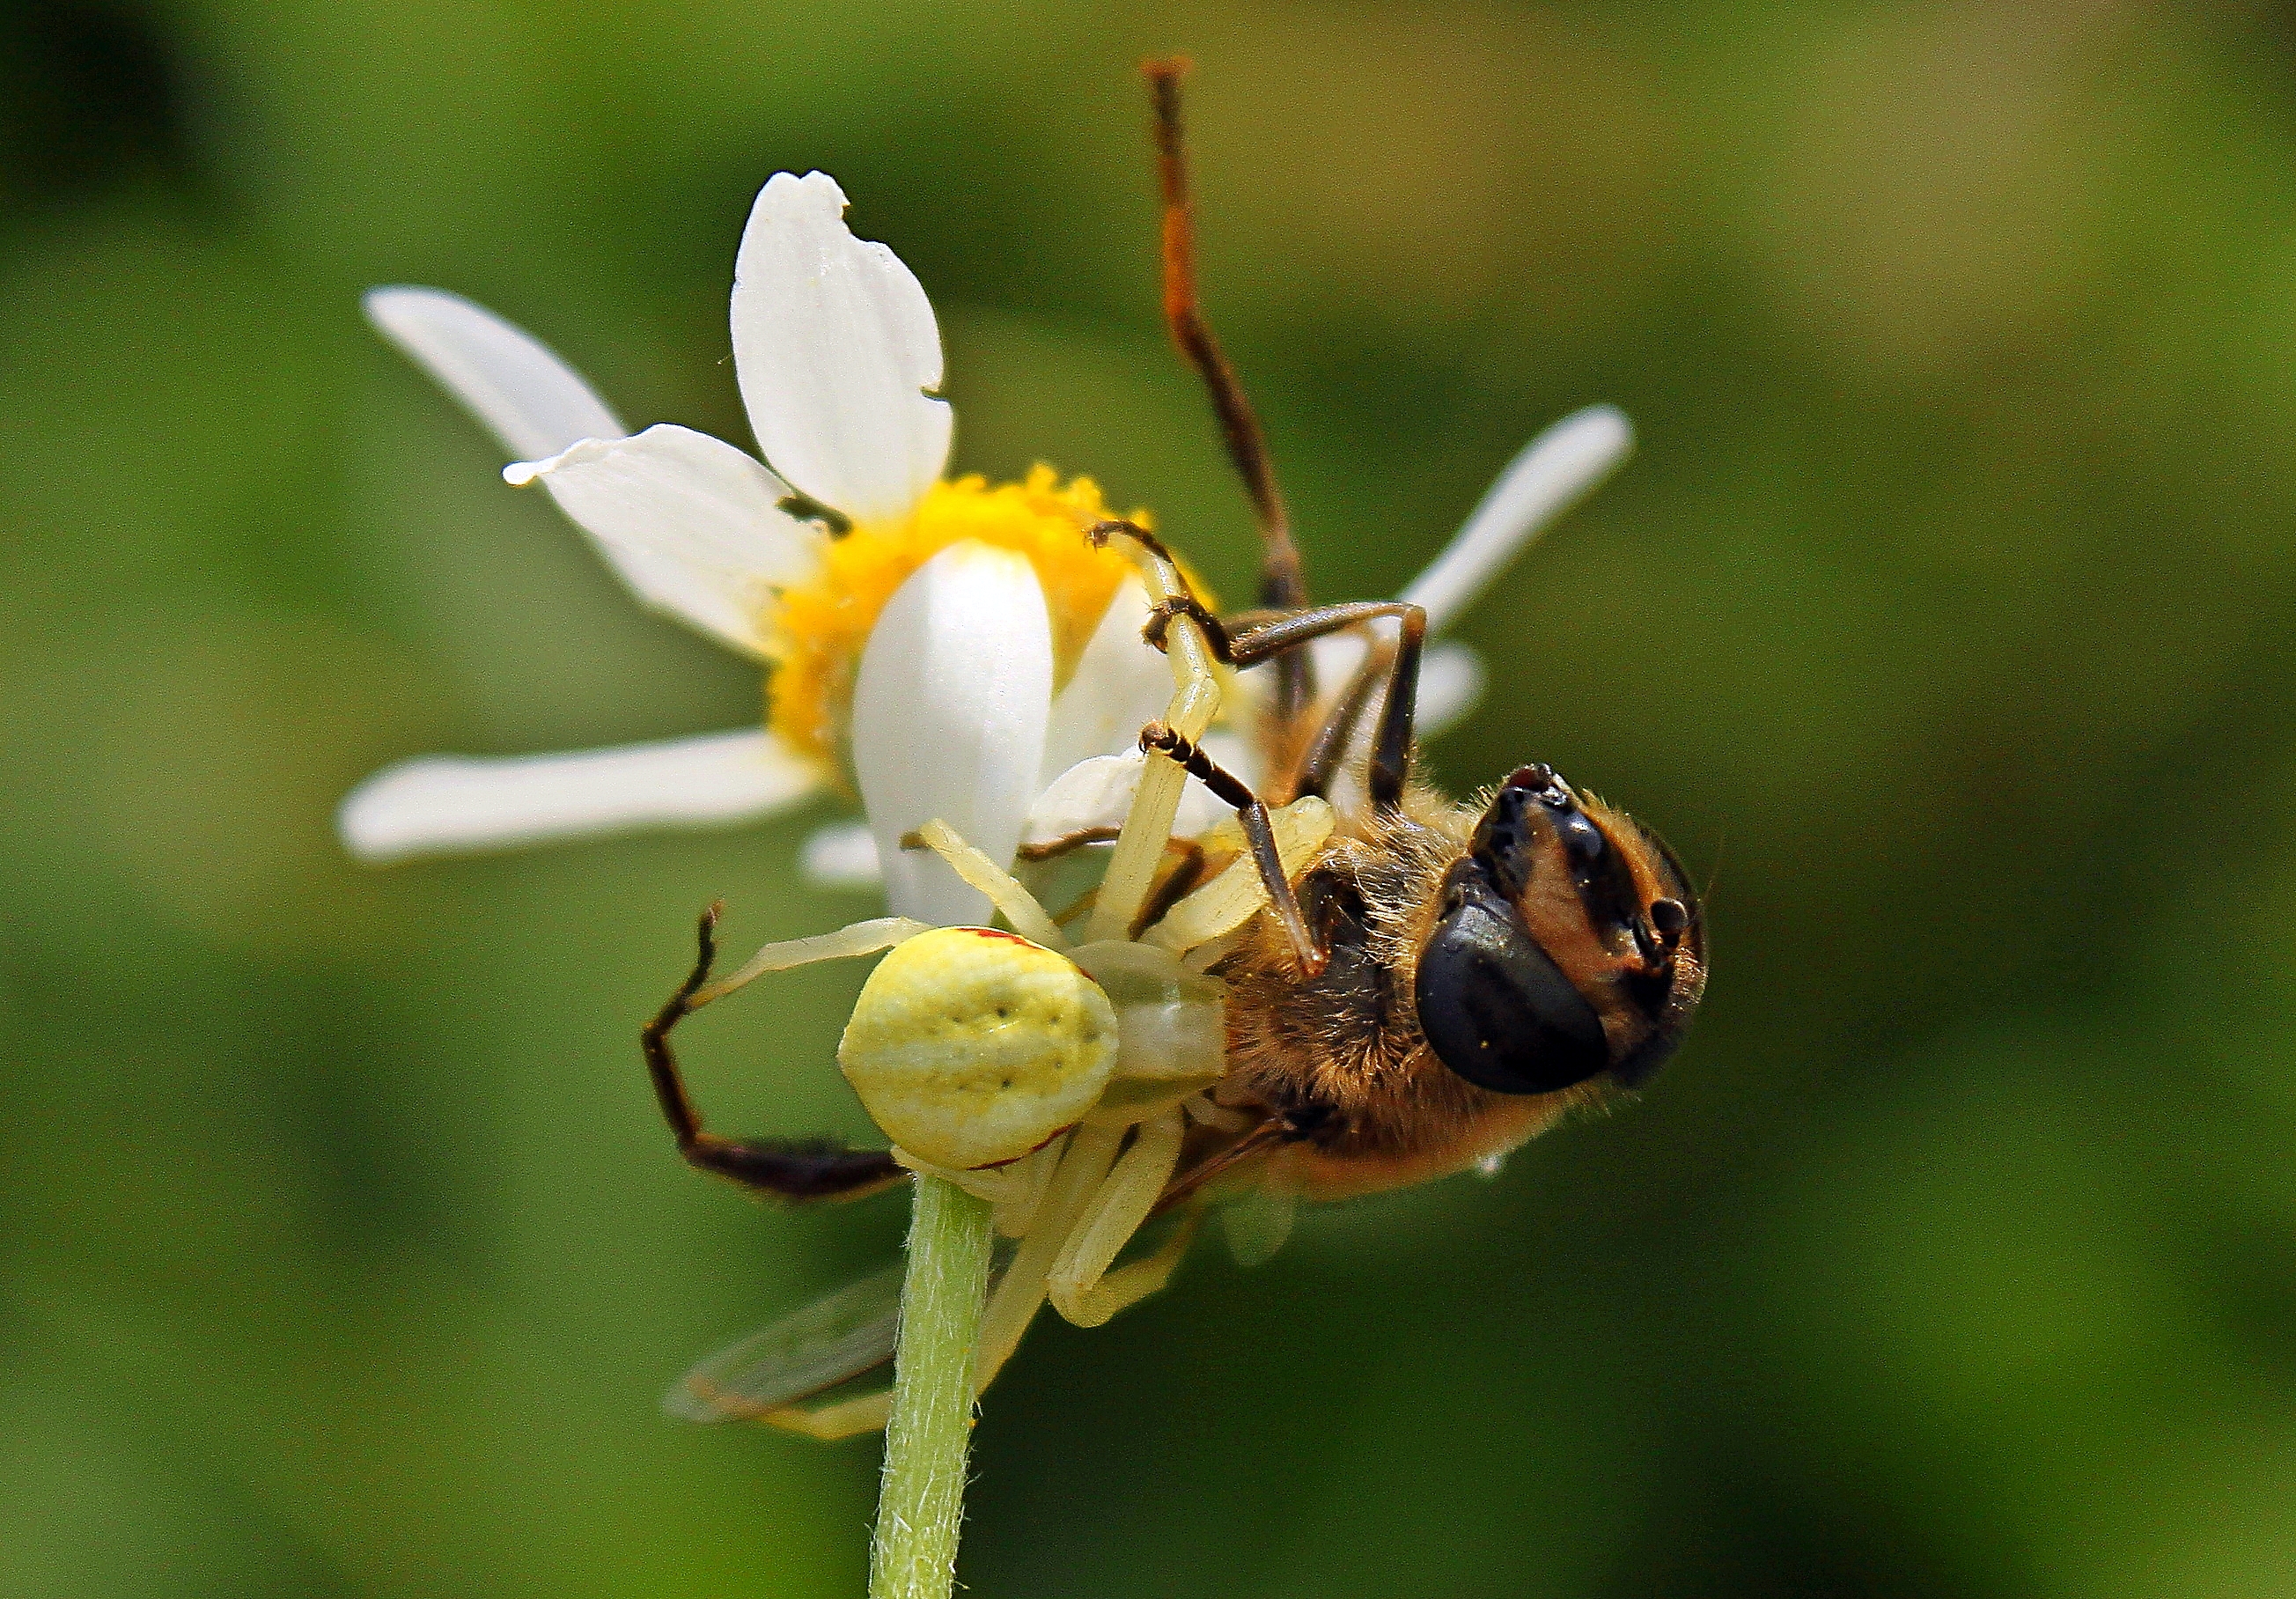
nature, blossom, plant, photography, flower, fly, wildlife, pollen, insect, macro, botany, flora, fauna, invertebrate, wildflower, close up, animals, bee, naturaleza, wasp, pest, nectar, ggl1, xovesphoto, animales, gphoto, canoneos500d, macro photography, honey bee, membrane winged insect